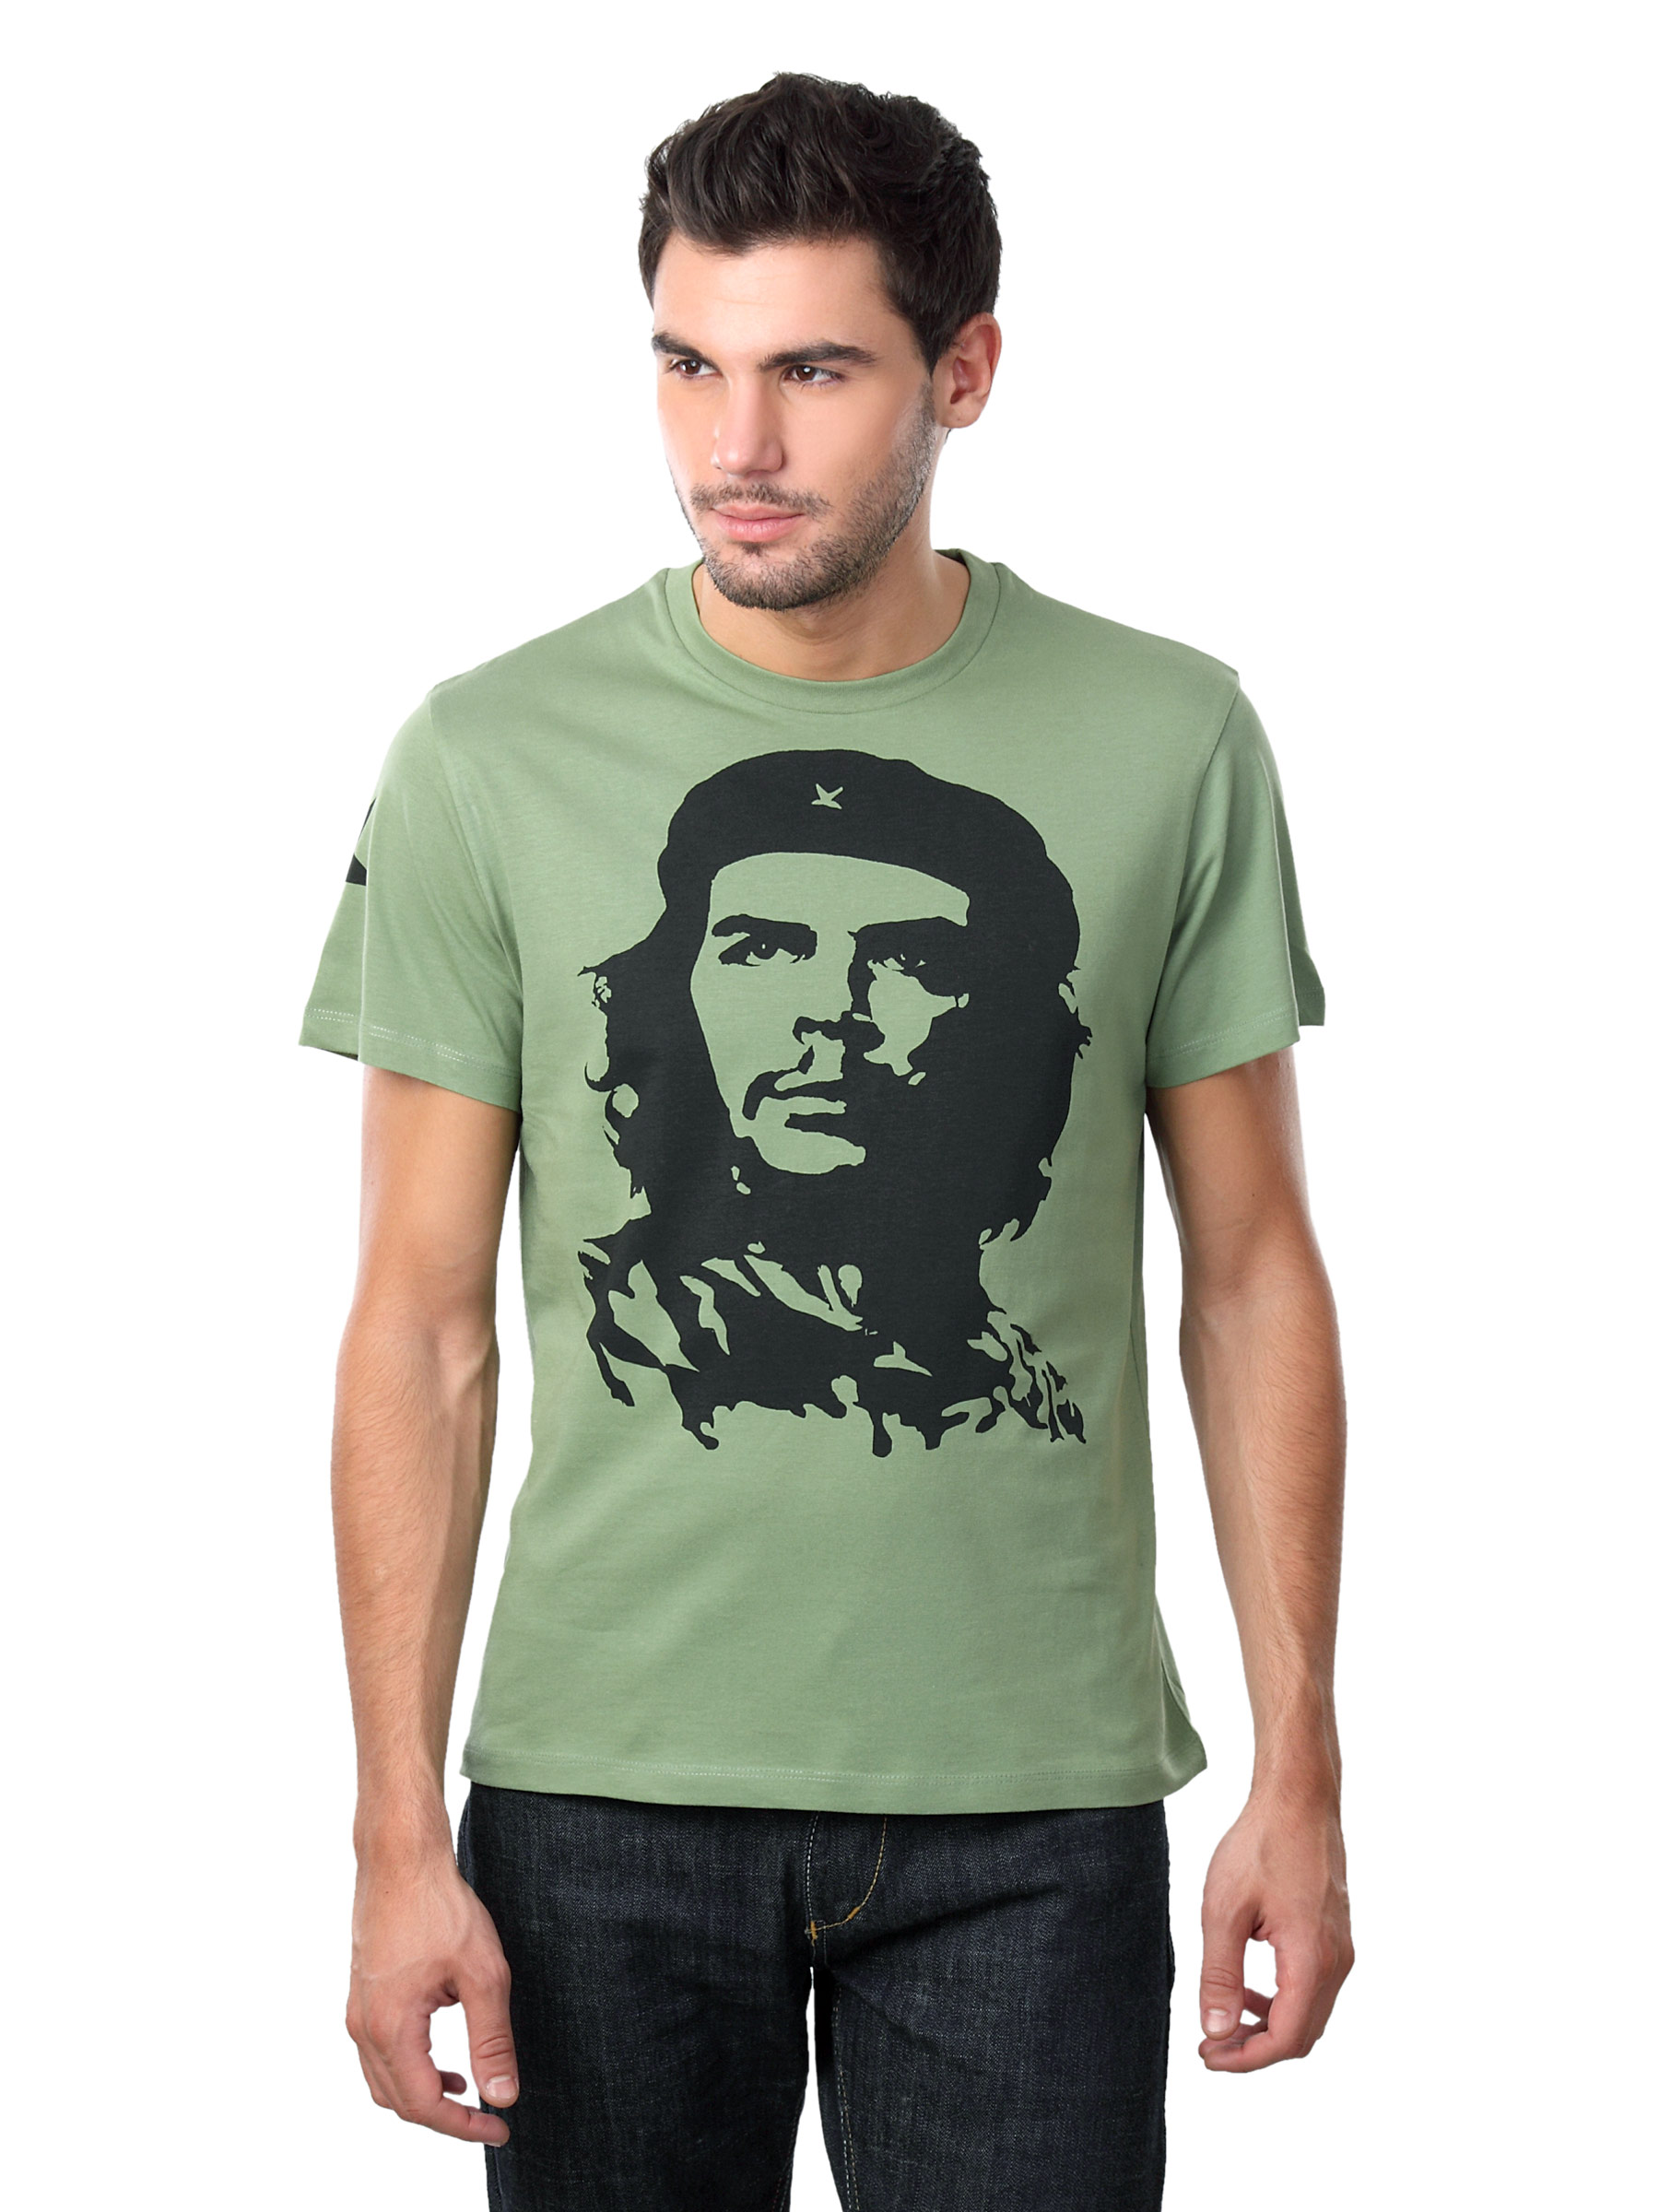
Che Guevara Men Green T-shirt
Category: Apparel / Topwear / Tshirts
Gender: Men
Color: Green
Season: Summer 2012
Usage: Casual